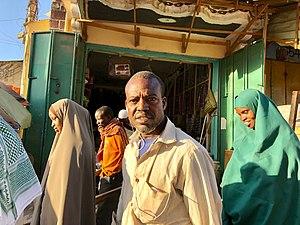
Baidoa est une ville du sud-ouest de la Somalie. Elle est la capitale de la province de Bay.